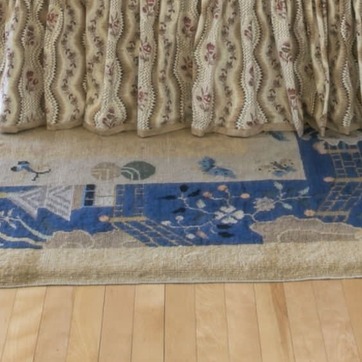
Material: carpet